Kamagurka

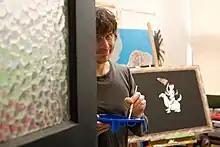
Kamagurka in 2008

After this he kept painting in the same style, but with the slight difference that he kept doing it every day, but didn't necessarily finish a painting each time. He made a series he called "Veluxart", because the theme he painted was always close to a roof window. He painted a number of comic book characters (such as Tintin, The Smurfs, Batman) and cartoon characters (Mickey Mouse, Goofy, Popeye, Fred Flintstone, Mijnheer de Uil) in a style he nicknamed "Neo-cubism". He tried to imagine how Picasso, Georges Braque or Juan Gris would have treated these subjects.